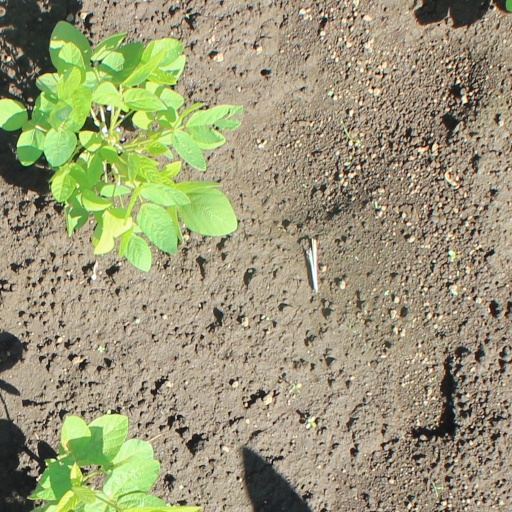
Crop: soybean